Warren Daniel

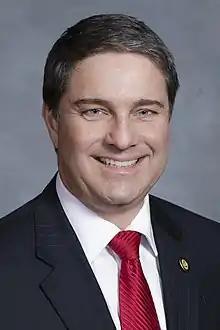

Warren Daniel is an American politician who has served in the North Carolina Senate since 2011. He is a graduate of Freedom High School and the United States Military Academy.